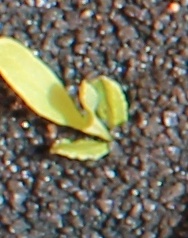
Label: Sugar beet